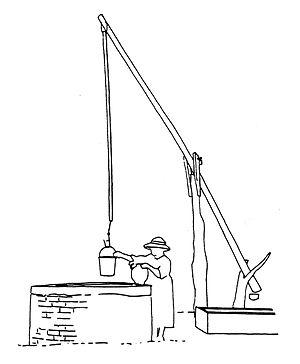
Les Landes de Gascogne sont parmi les régions françaises qui, à la fin du XXᵉ siècle, étaient répertoriées comme ayant connu ou conservant encore des exemples de puits à balancier. Les travaux des lexicographes des années 1960 font état des différents noms donnés au dispositif et les cartes postales des années 1970 en arborent quelques spécimens.